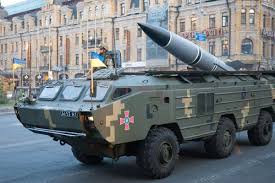
Label: BM-30